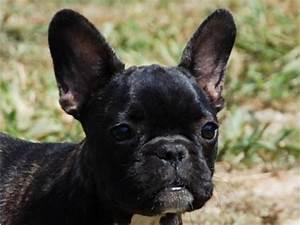
dog